Yuriy Zdebskyi

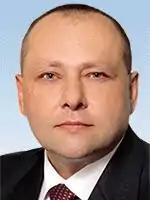
Official portrait, 2019

Yuriy Viktorovych Zdebskyi (born 24 December 1972) is a Ukrainian former soldier and politician currently serving as a People's Deputy of Ukraine from Ukraine's 172nd electoral district since 29 August 2019. He is a member of Servant of the People.